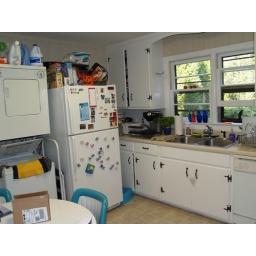
The tiny tiny kitchen in my tiny tiny house